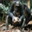
Label: chimpanzee